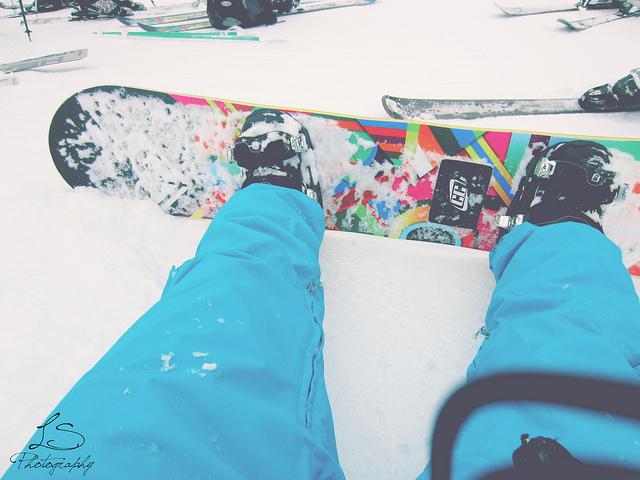
a snowboarder in blue pants standing on his snowboard